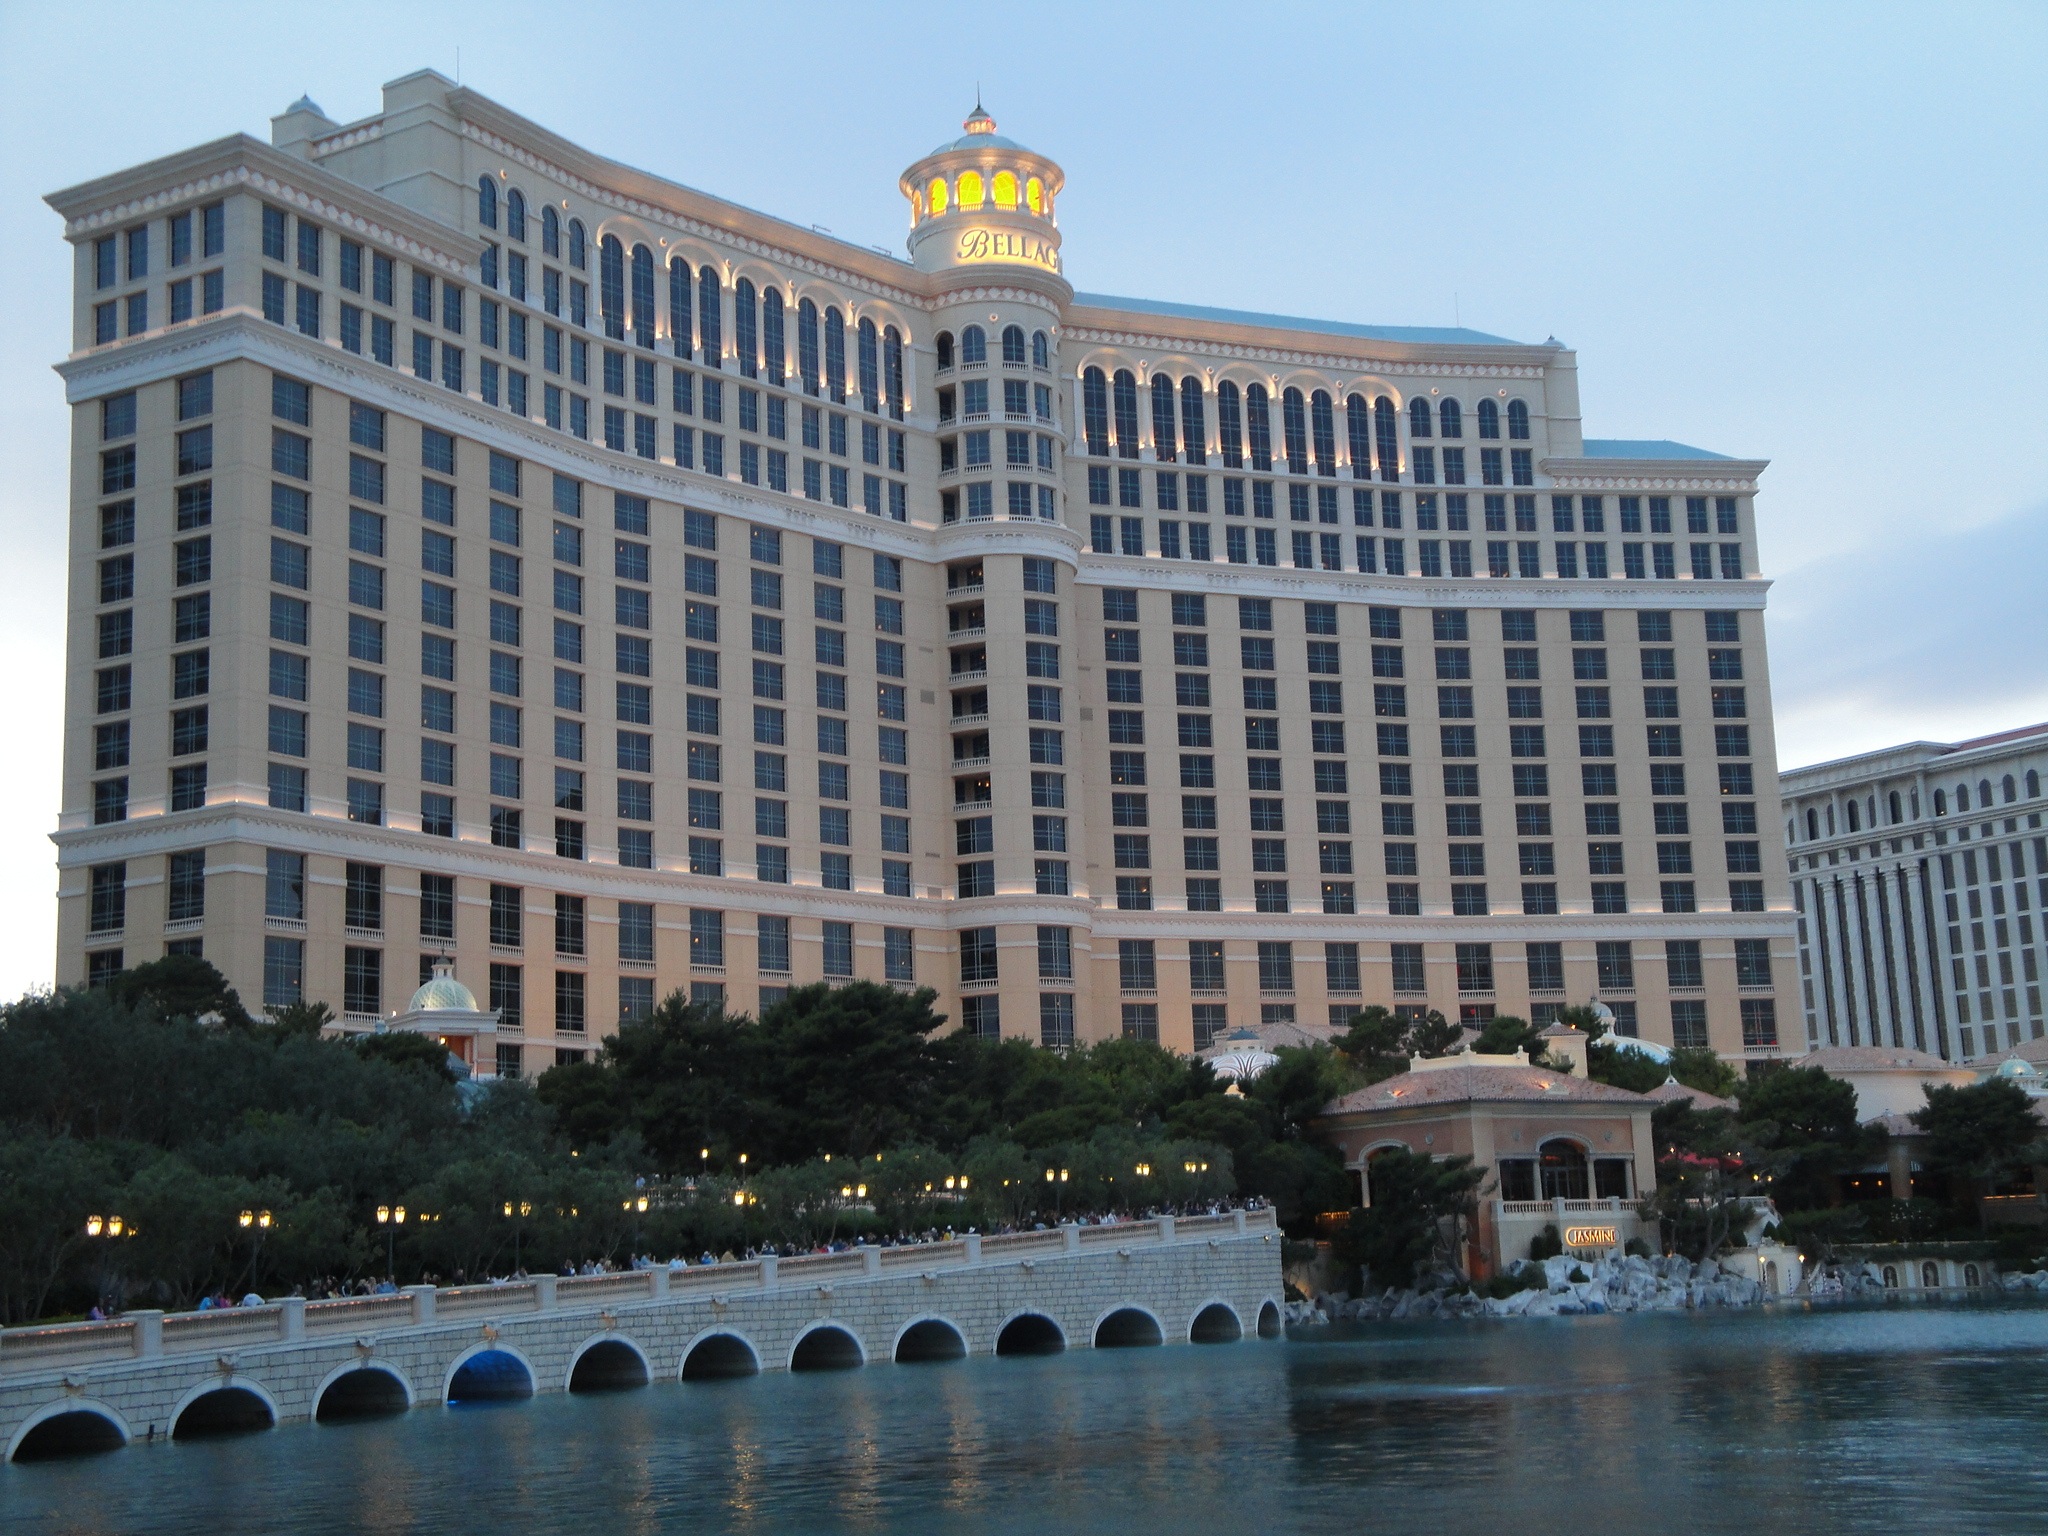
building, palace, city, downtown, plaza, landmark, property, tower block, bellagio, casino, condominium, las vegas, bellagio hotel